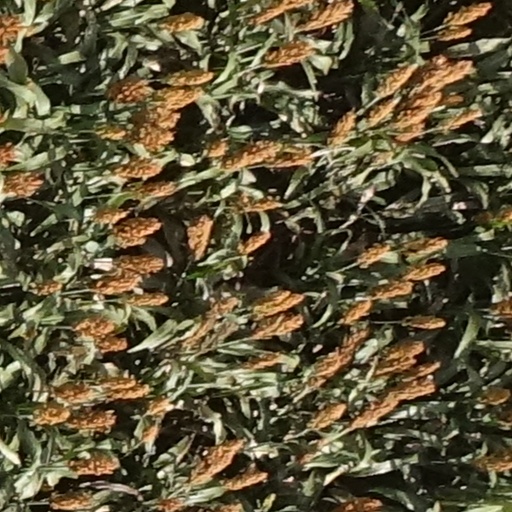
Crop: sorghum